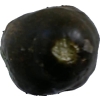
Label: cucumber